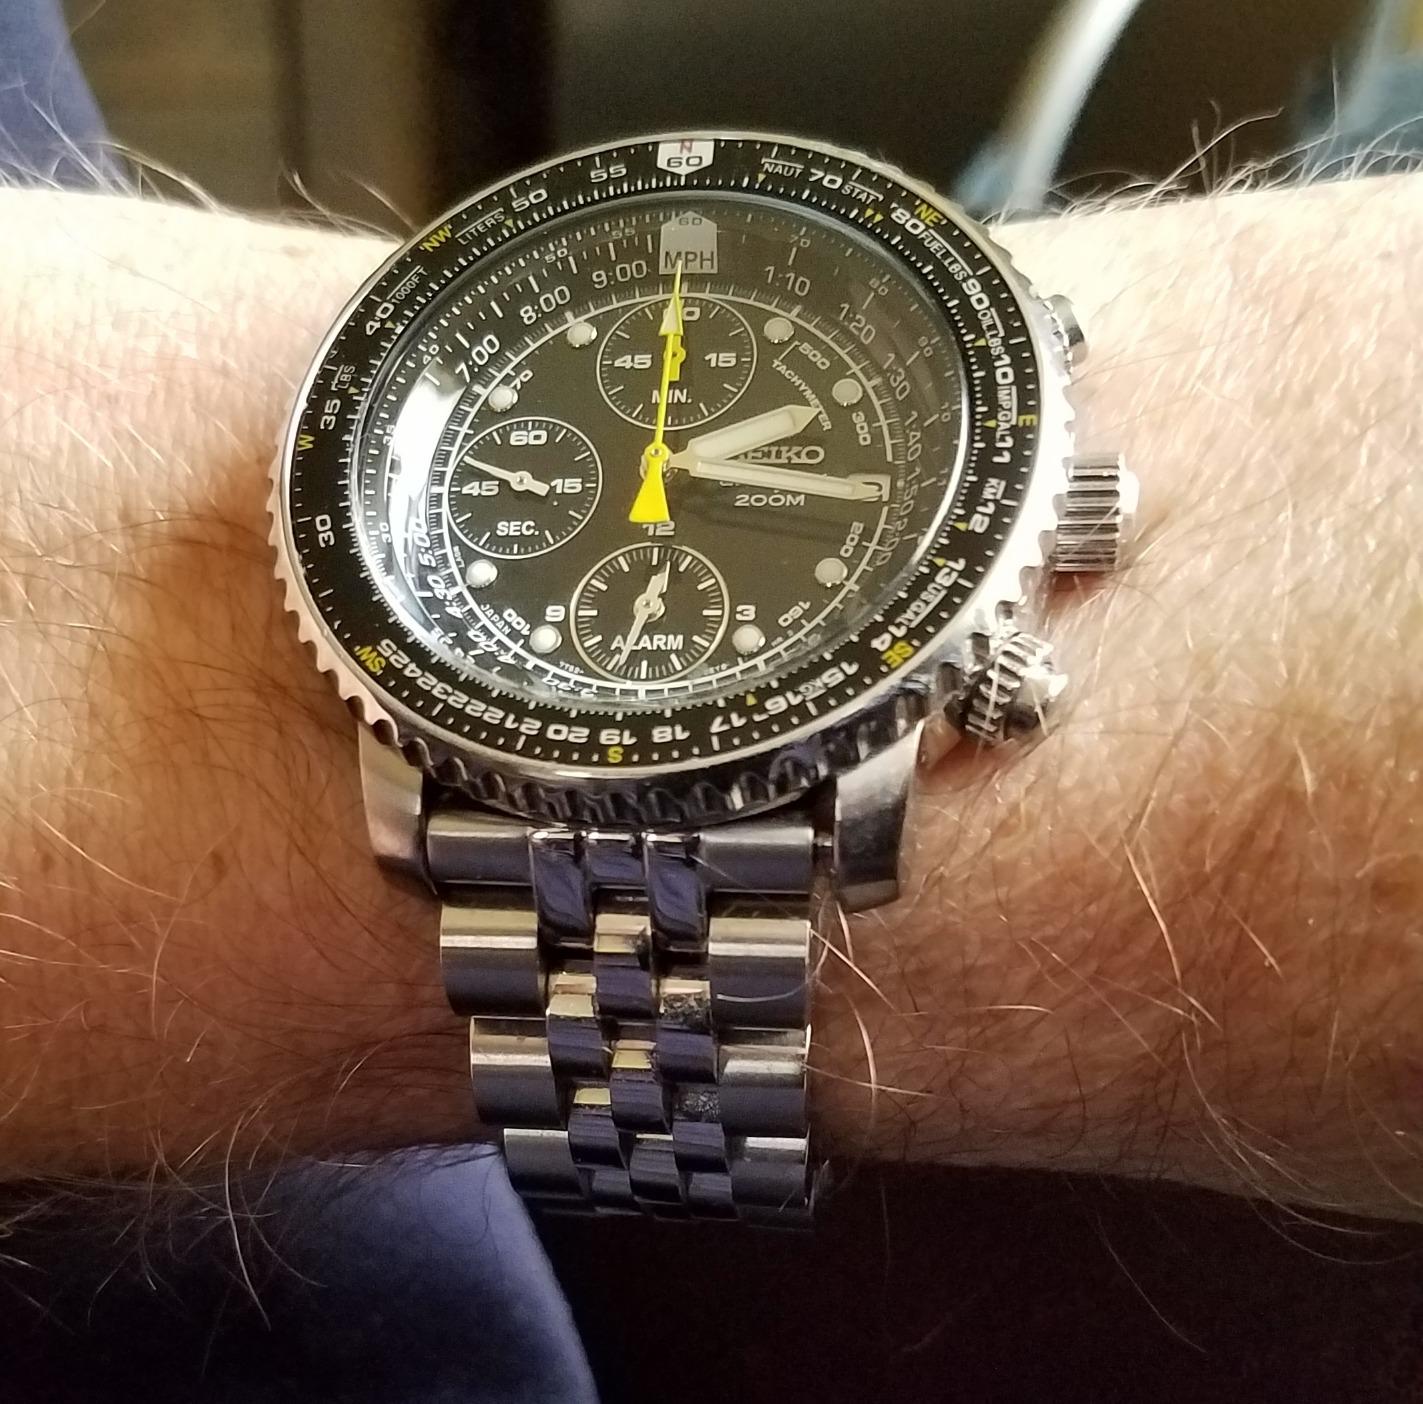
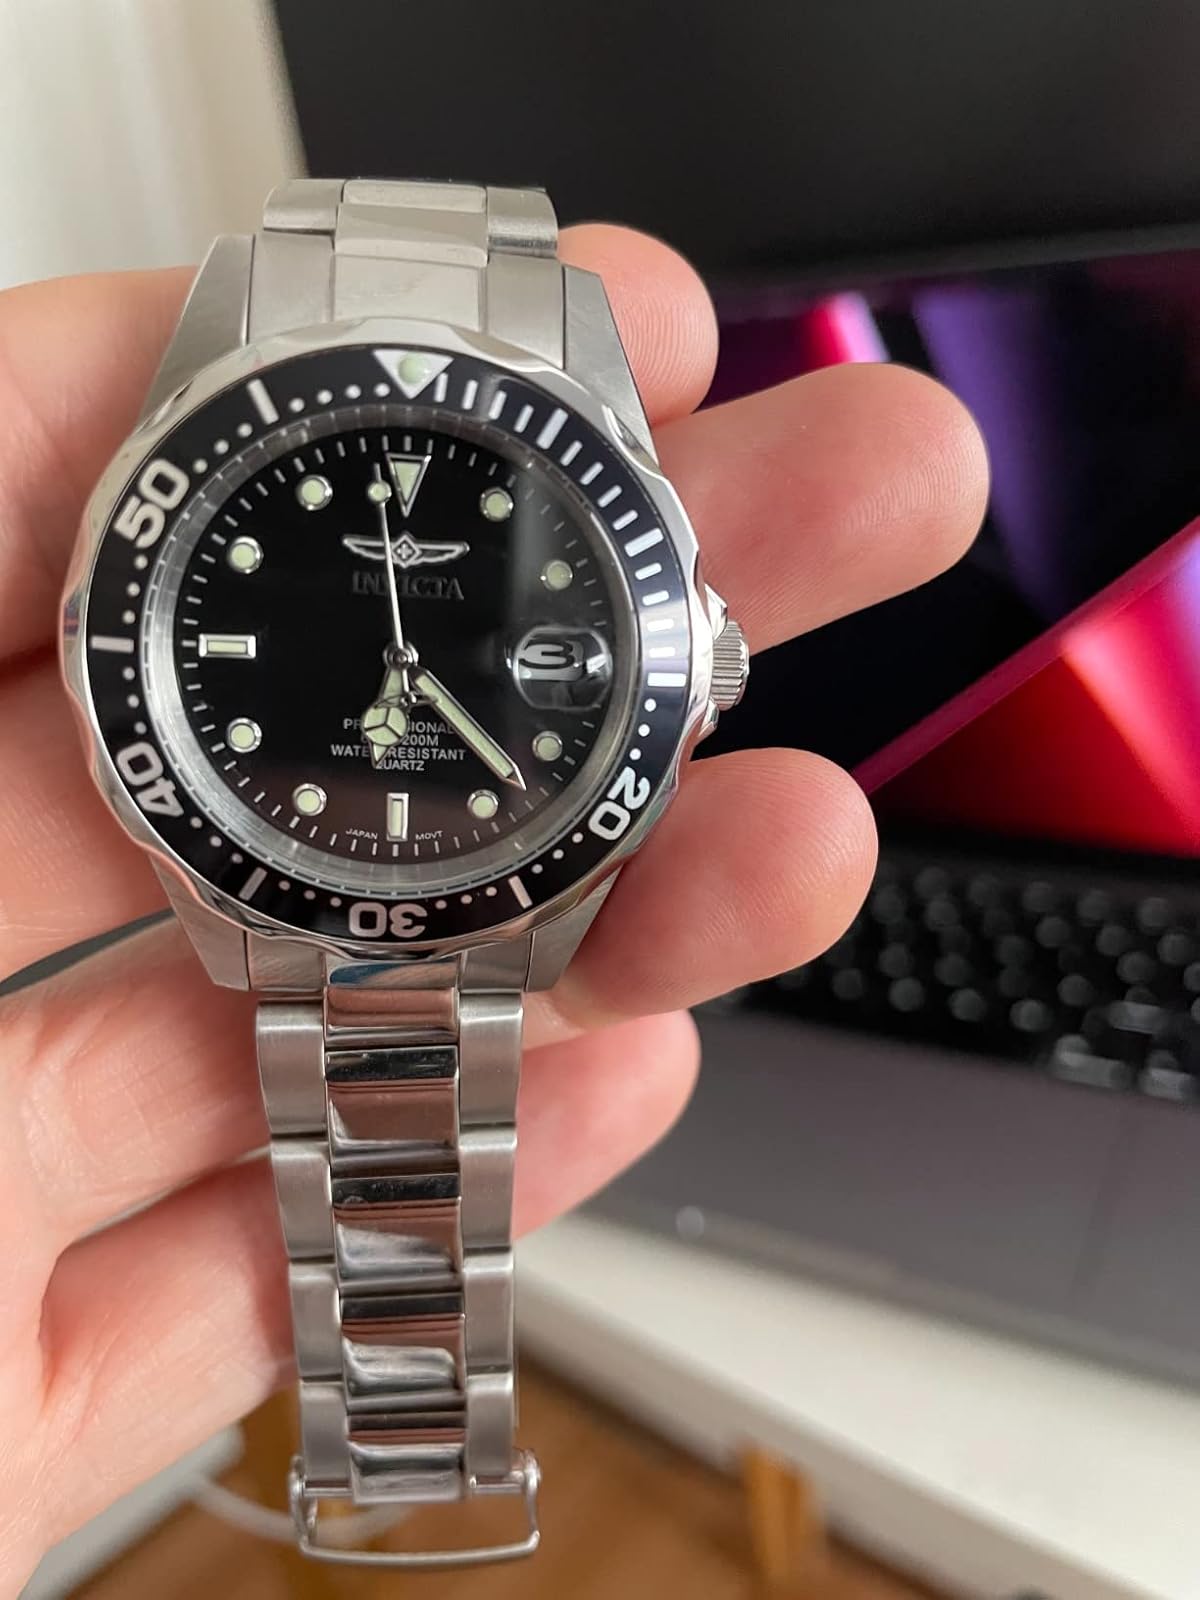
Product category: accessories_watch
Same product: no